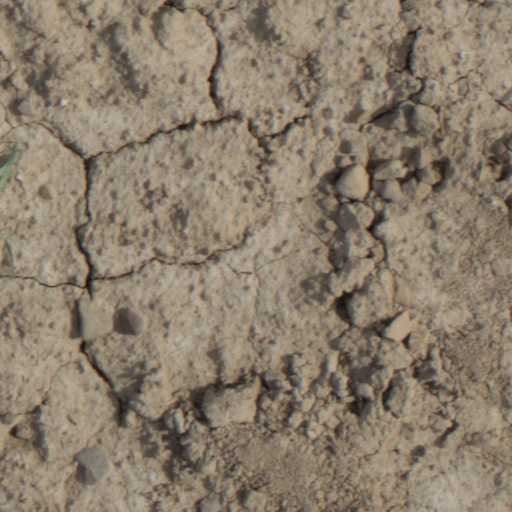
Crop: wheat